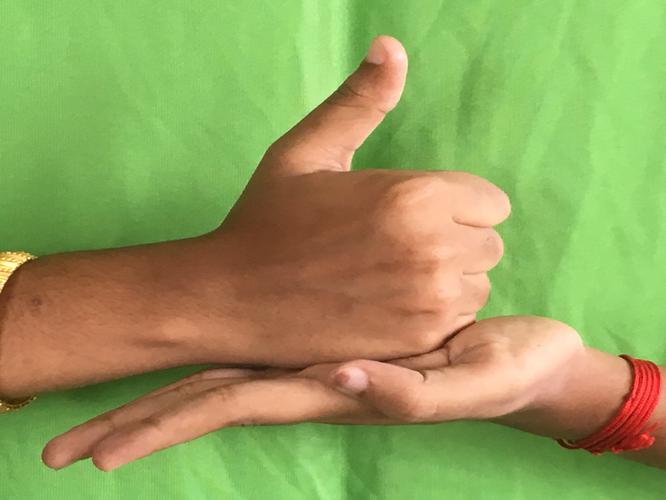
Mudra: Shivalinga
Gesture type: double_hand